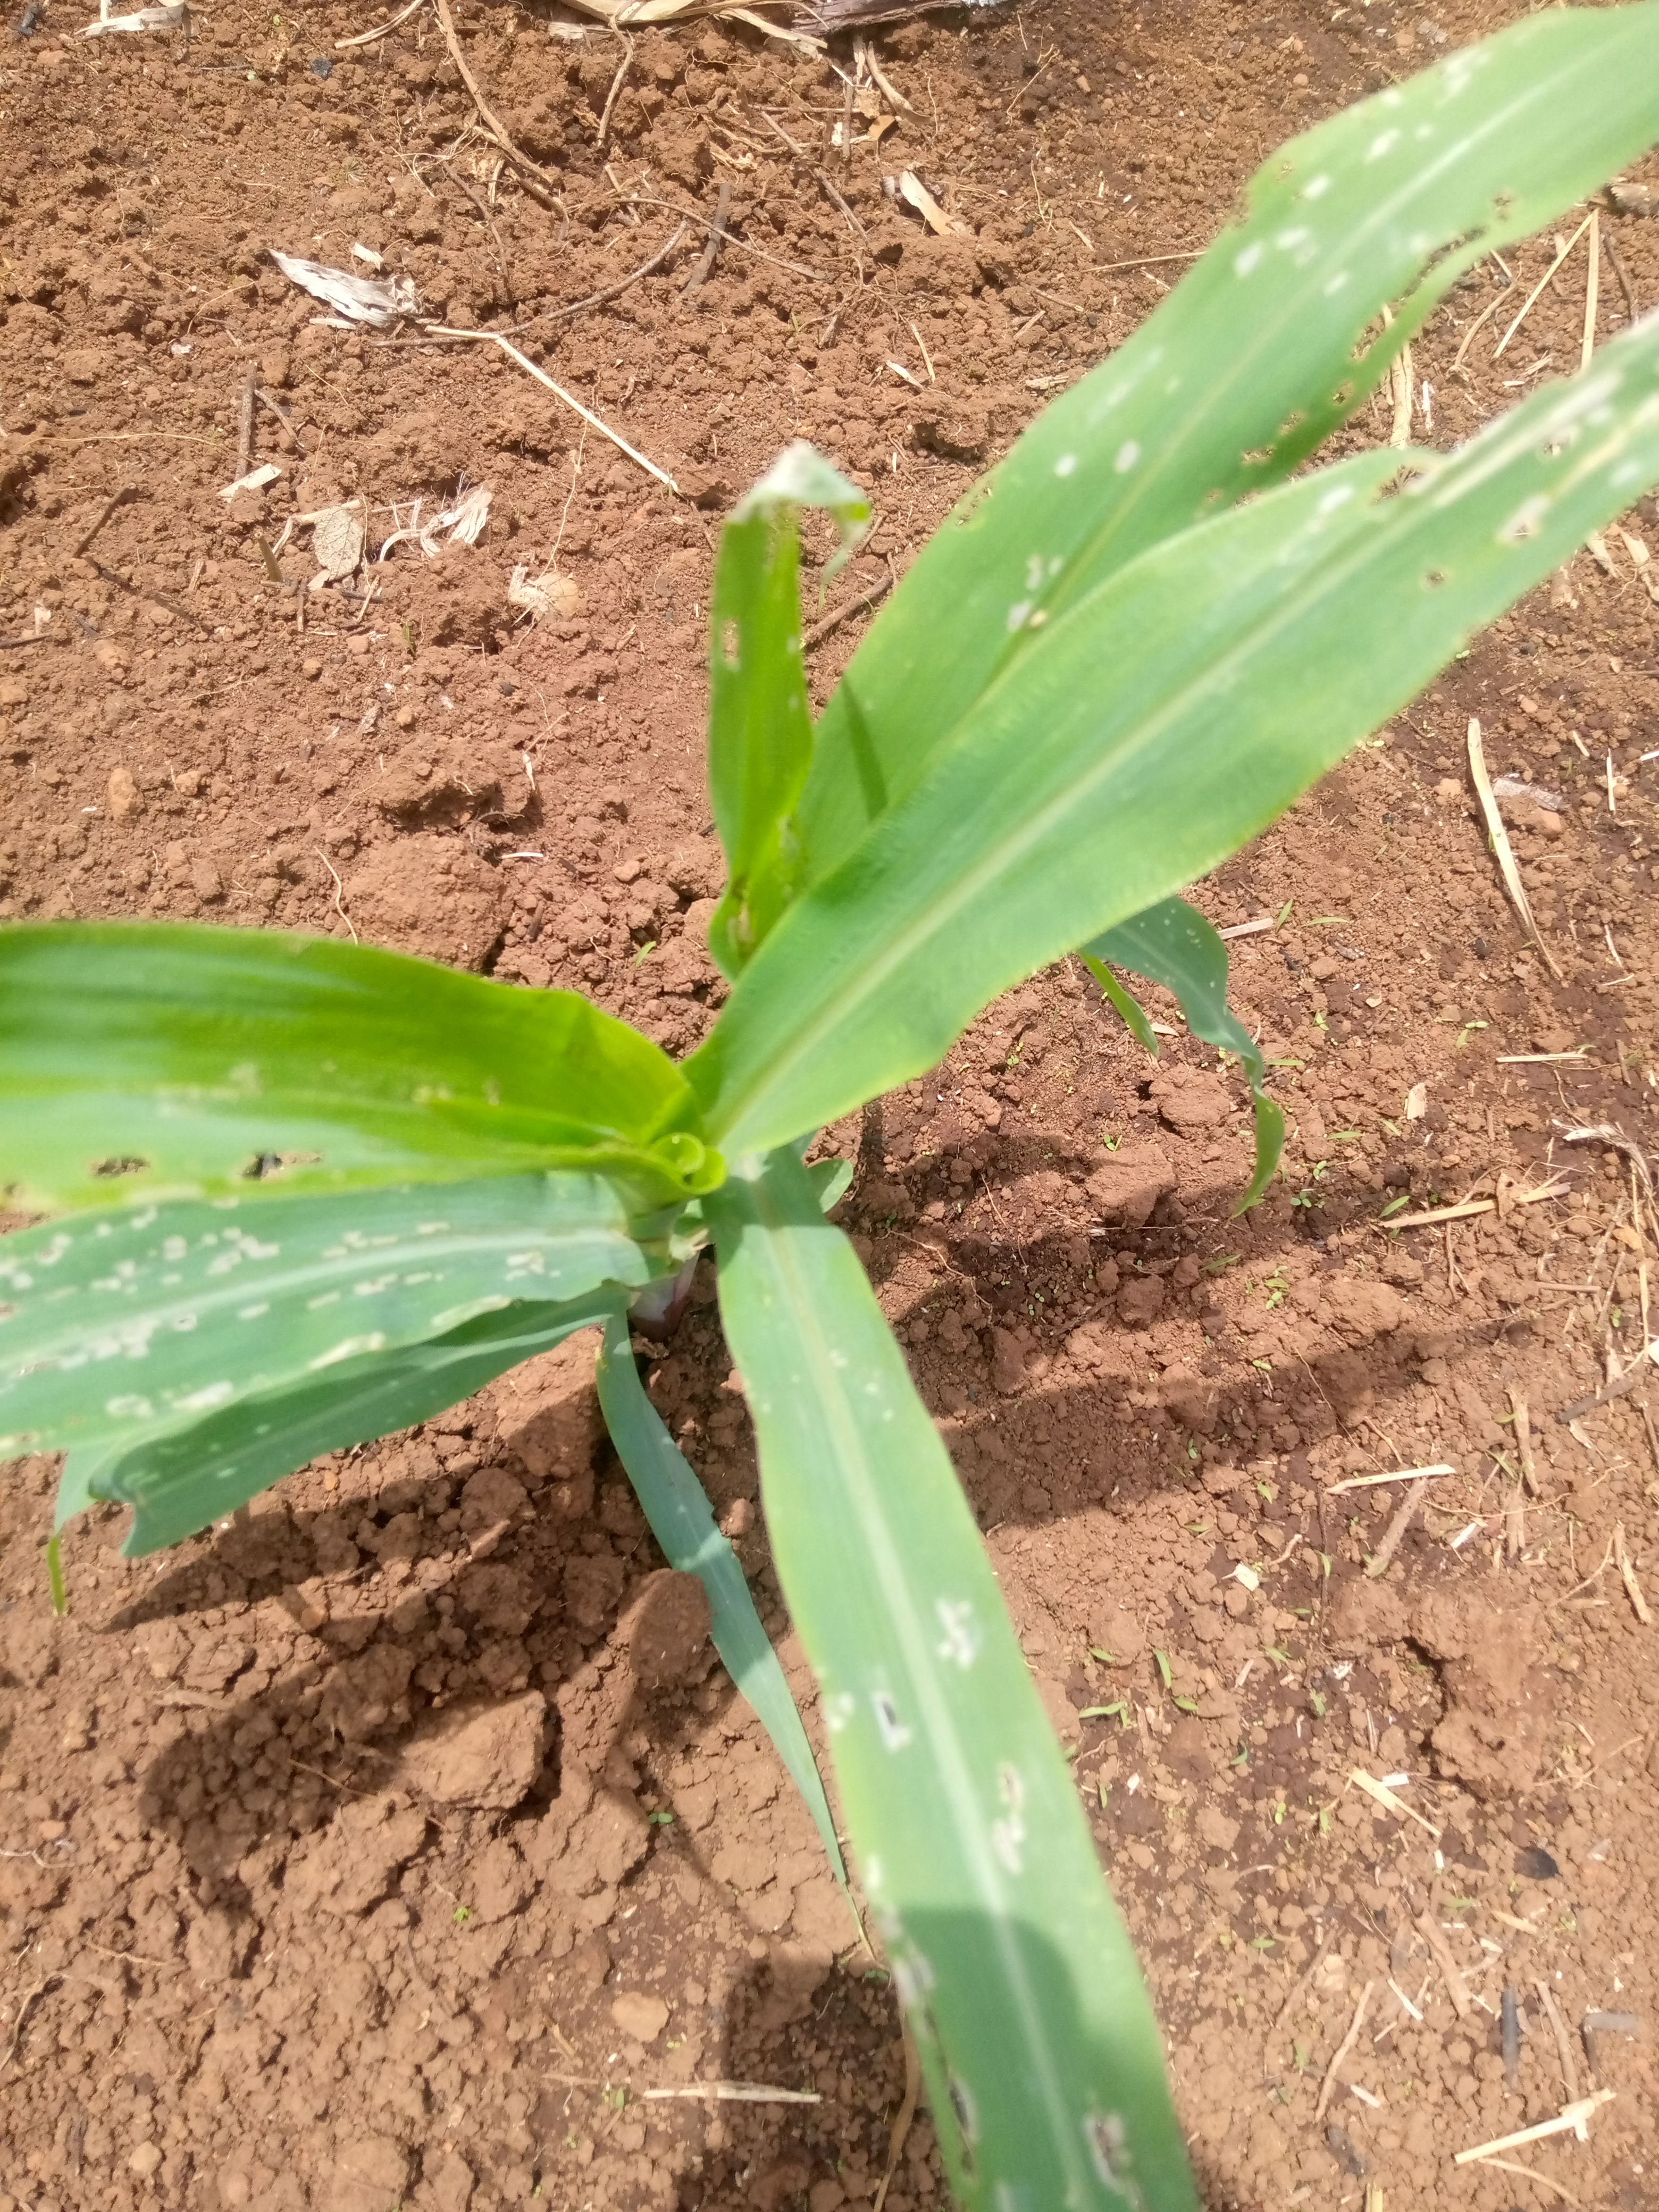
Label: spodoptera_frugiperda